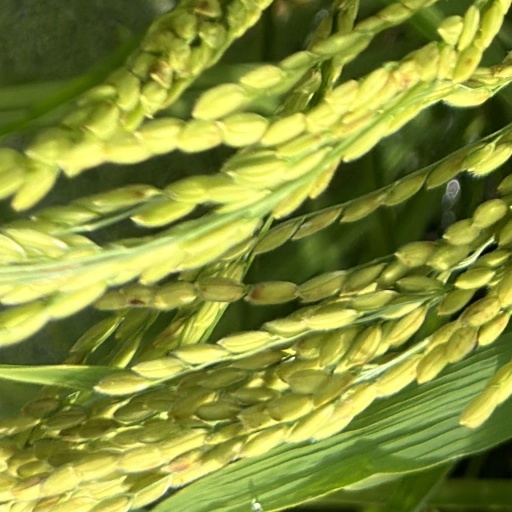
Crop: rice